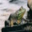
Label: frog